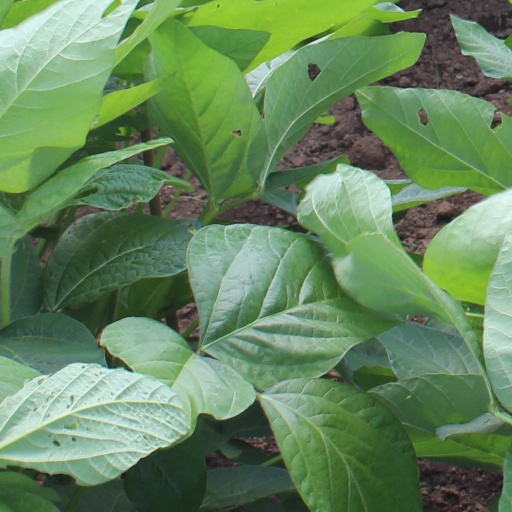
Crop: soybean